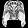
Label: Shirt